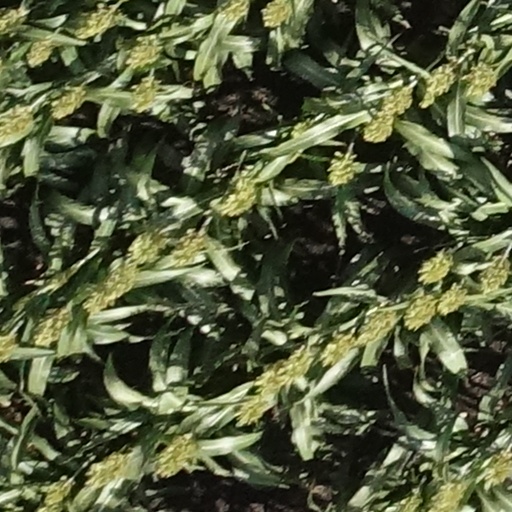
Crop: sorghum